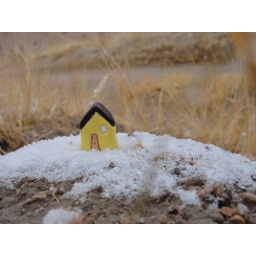
Tiny yellow house on a snowy hill next to the Lower Owens River in Bishop California.